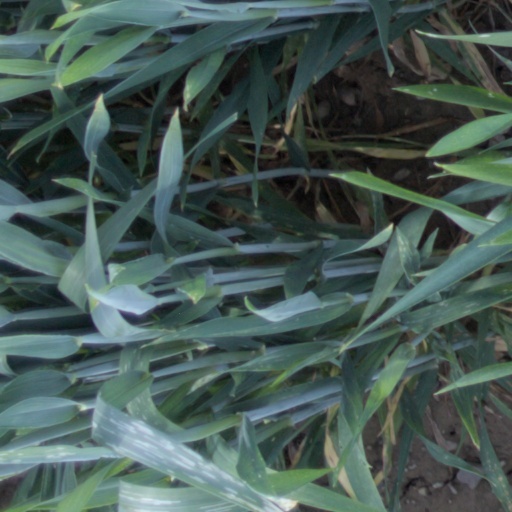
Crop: wheat